Ross Warren

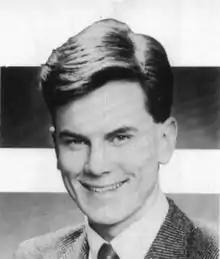
Warren in the 1980s

Ross Warren was an Australian journalist for WIN Television who was killed as part of the Gay Gang Murders on 22 July 1989. Having disappeared after a night out with friends on Oxford Street, Warren's car was discovered outside Marks Park, Sydney, a popular gay beat. His car keys were found two days later at the bottom of the adjoining cliffs. Police initially theorised that Warren had faked his own disappearance, concluding after four days that he had accidentally fallen into the sea. A search was undertaken, however his body was never recovered. In 2005, the case was recategorised as a homicide, the previous investigation being described as "grossly inadequate" and "shameful" by the deputy coroner Jacqueline Milledge. Today his murder is seen as one of many slayings and hate-crimes committed on the cliffs of Marks Park in the 1980s and 1990s. His name is listed on a memorial to the victims of these crimes located at the site.